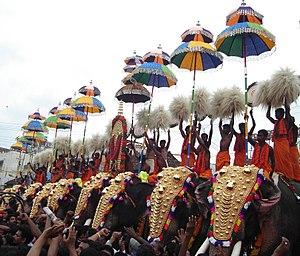
Le pooram est un festival, à la fois rite religieux hindouiste et compétition esthétique, ayant lieu annuellement et se déroulant dans plusieurs villes du Kerala central et dont le plus renommé est celui de Thrissur, la capitale culturelle et religieuse du Kerala.